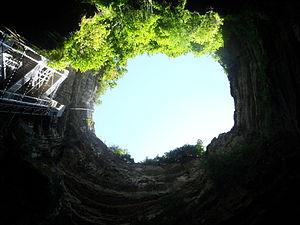
Le gouffre de Padirac
Le Gouffre de Padirac est l'entrée monumentale d'une cavité naturelle, situé dans le Lot en France, d'une dimension de 35 mètres de diamètre environ. Au fond de ce gouffre, à 103 mètres de profondeur, coule une rivière souterraine qui parcourt une partie d'un grand réseau de plus de 55 kilomètres de développement.